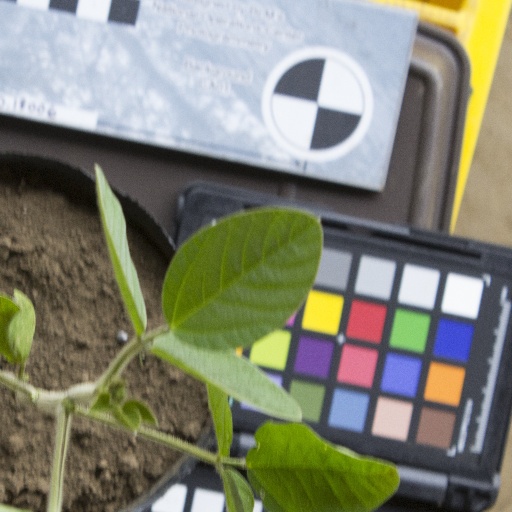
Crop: soybean